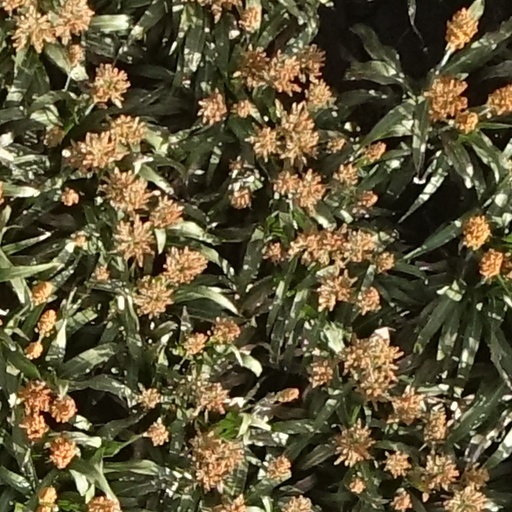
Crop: sorghum